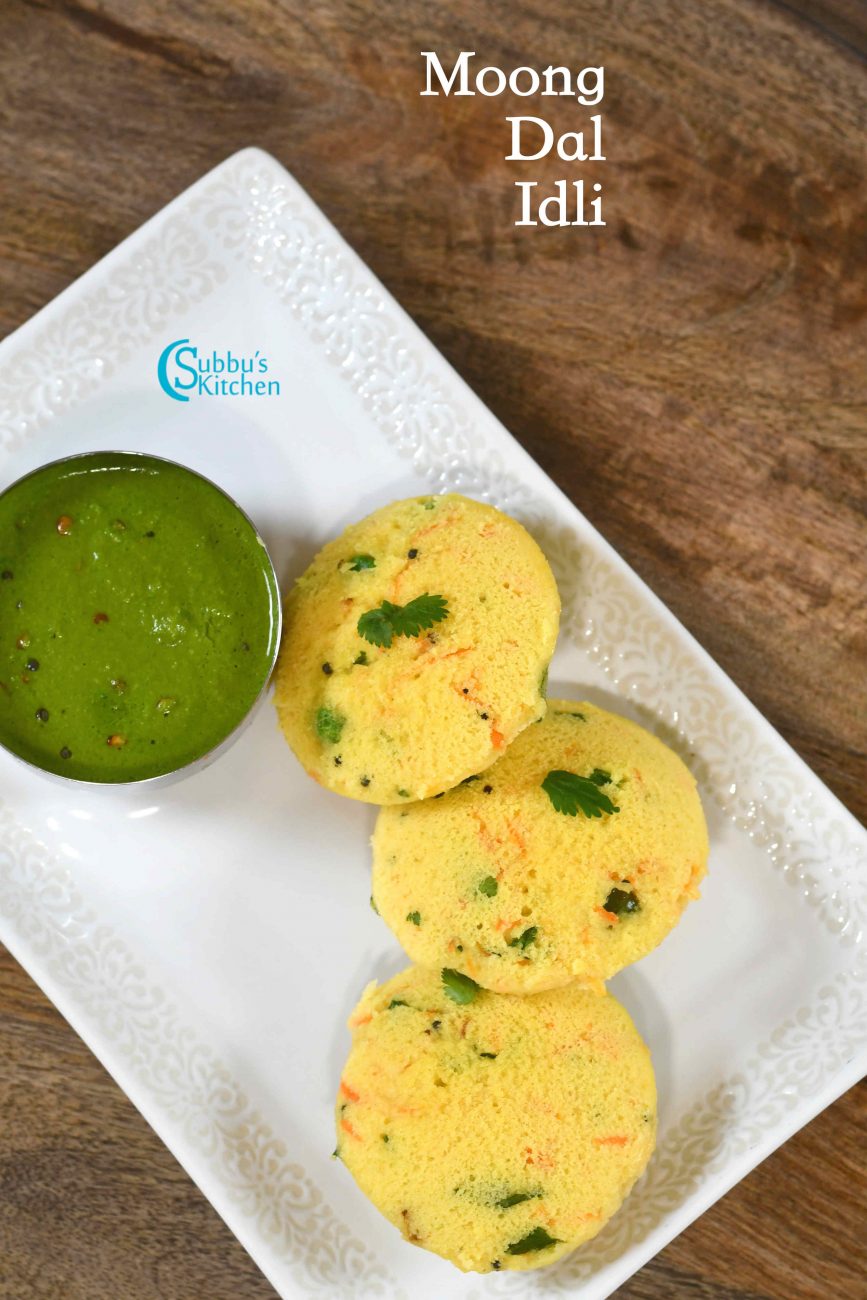
Dish: idli